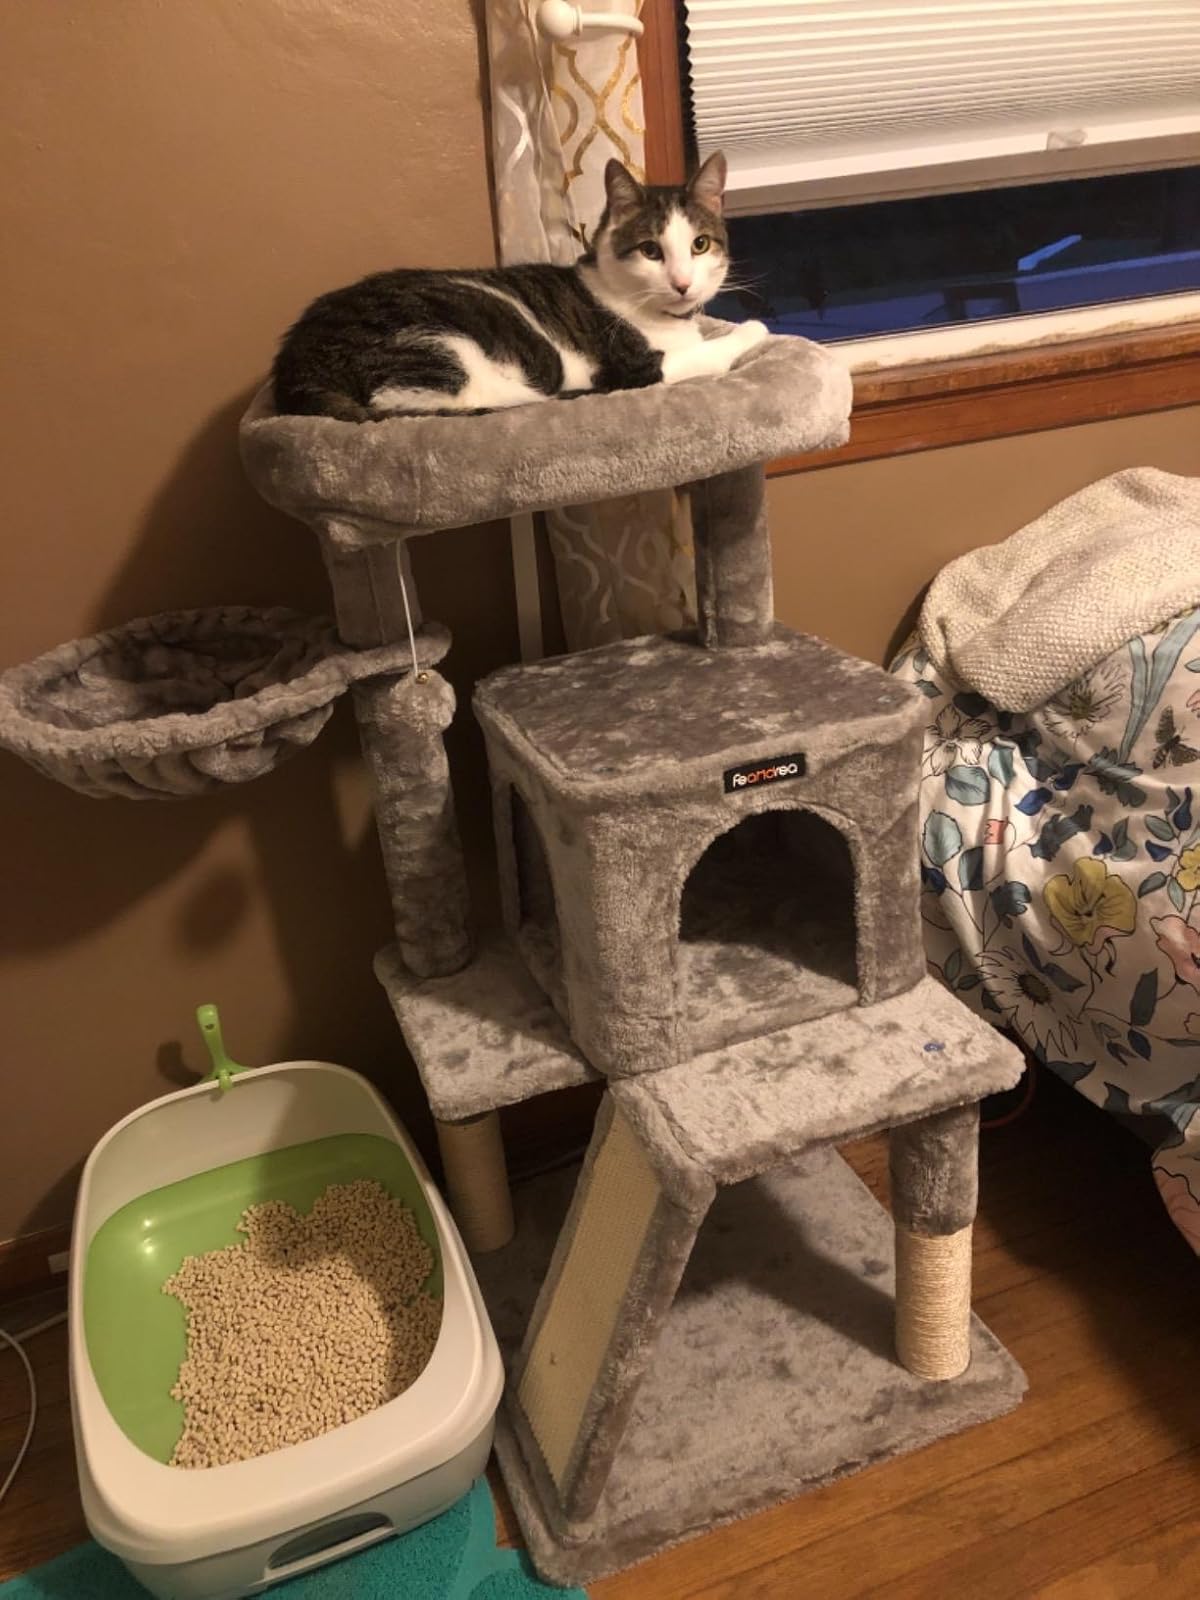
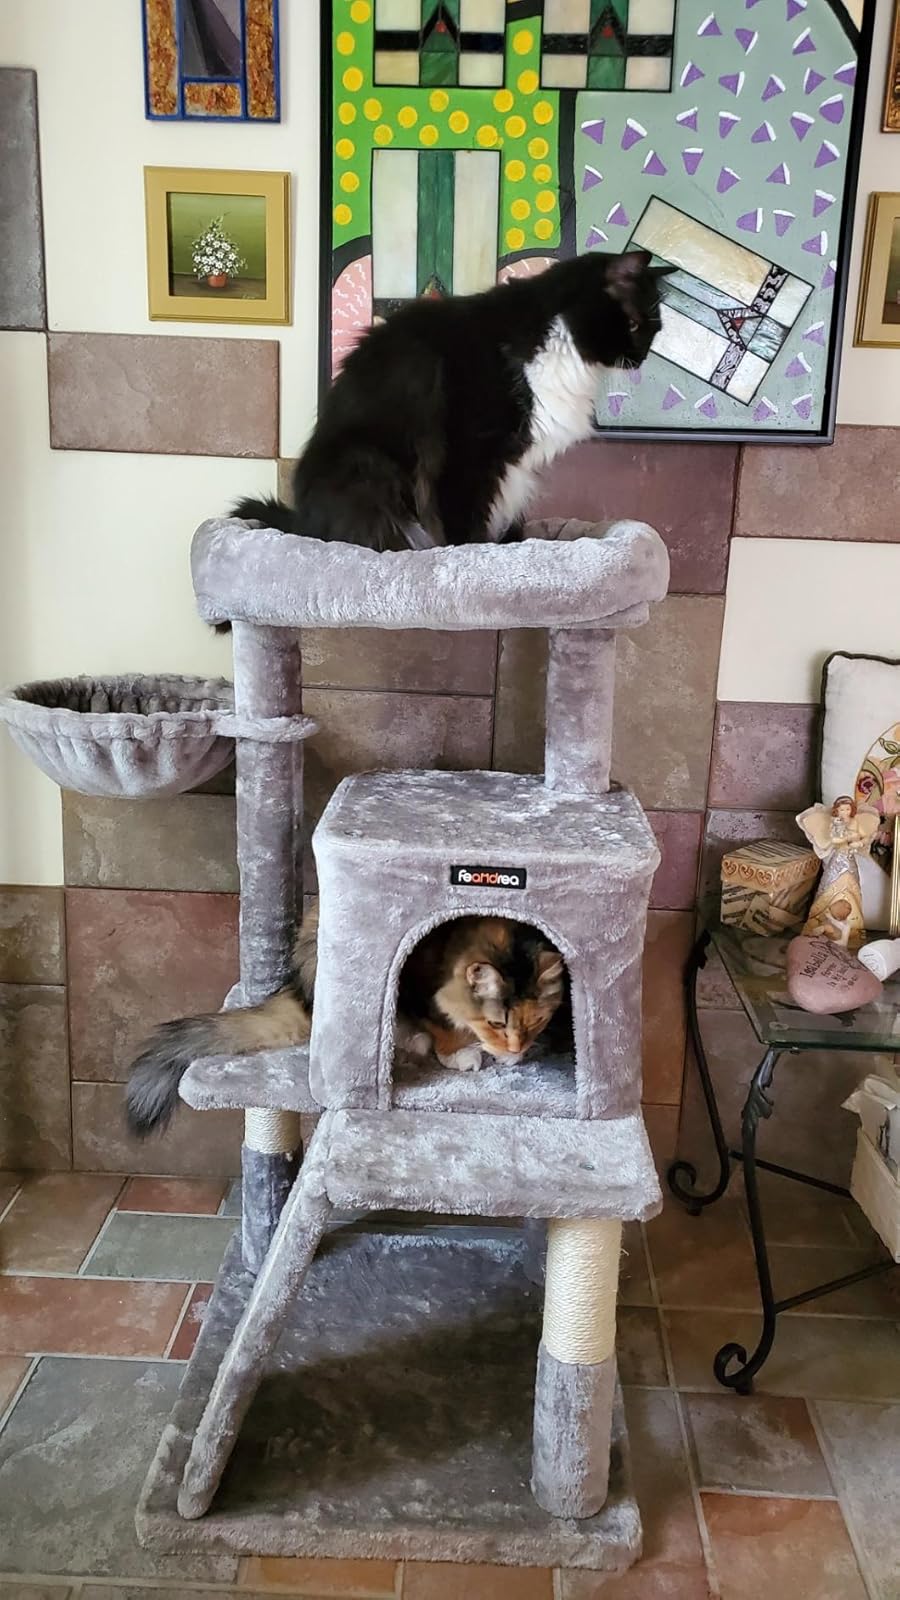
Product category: items_cat tree
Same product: yes